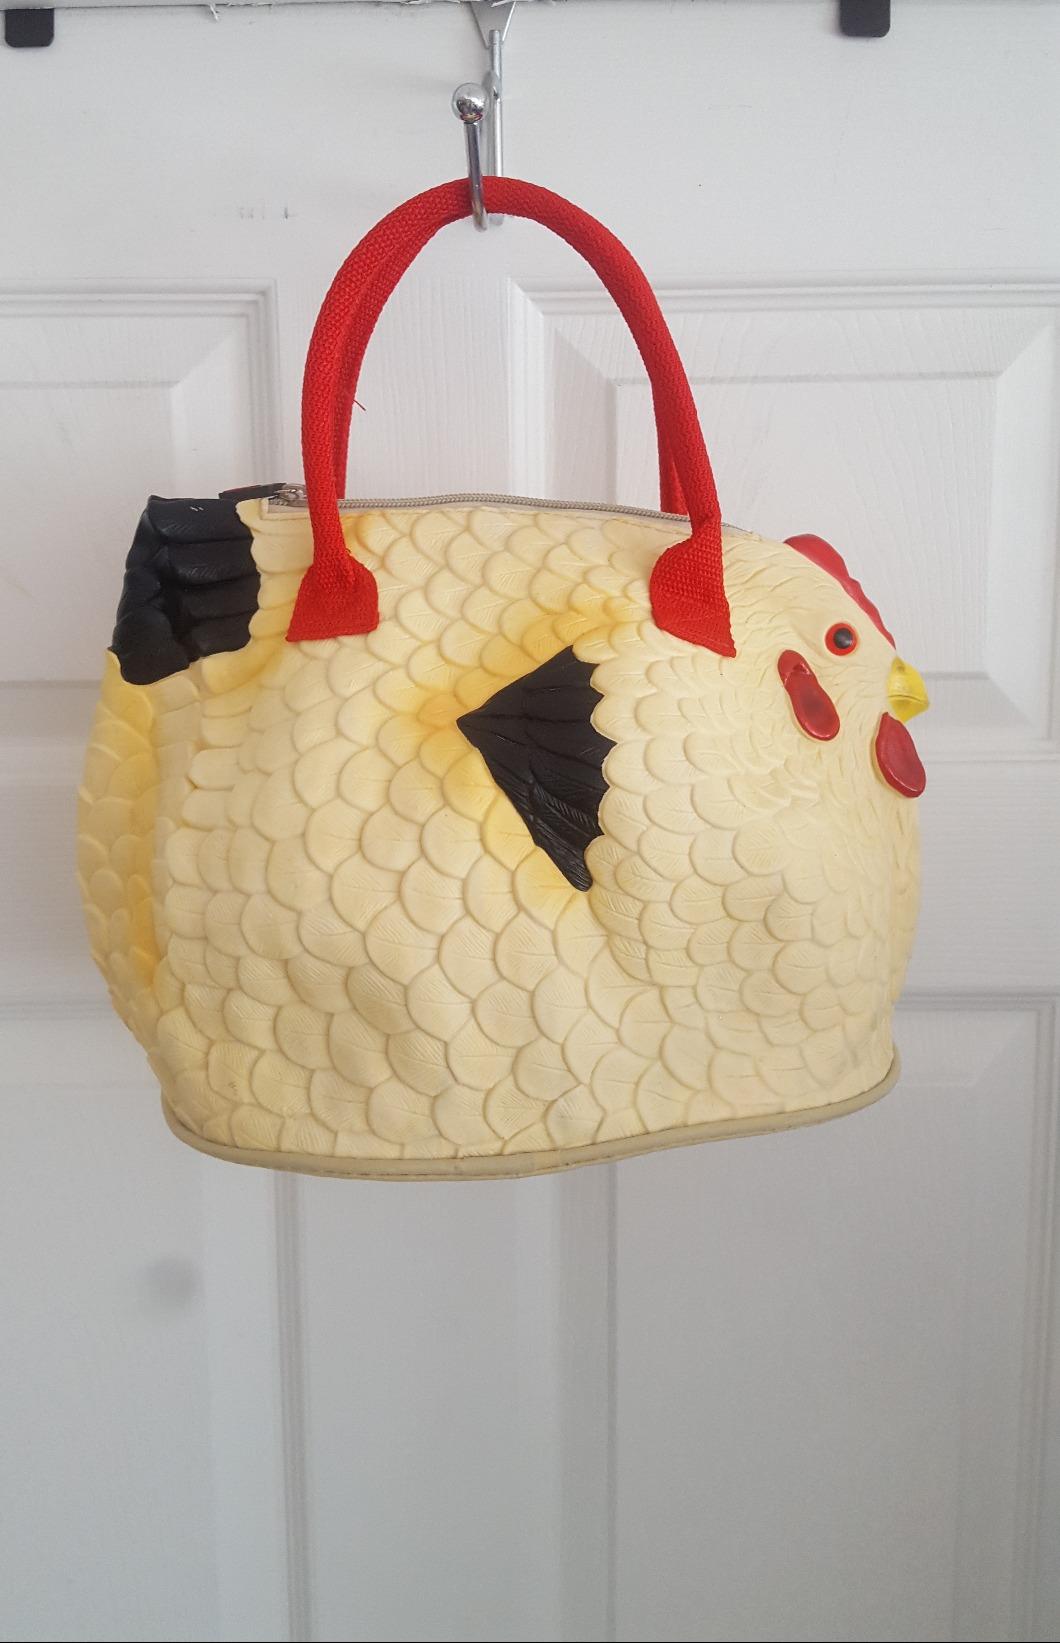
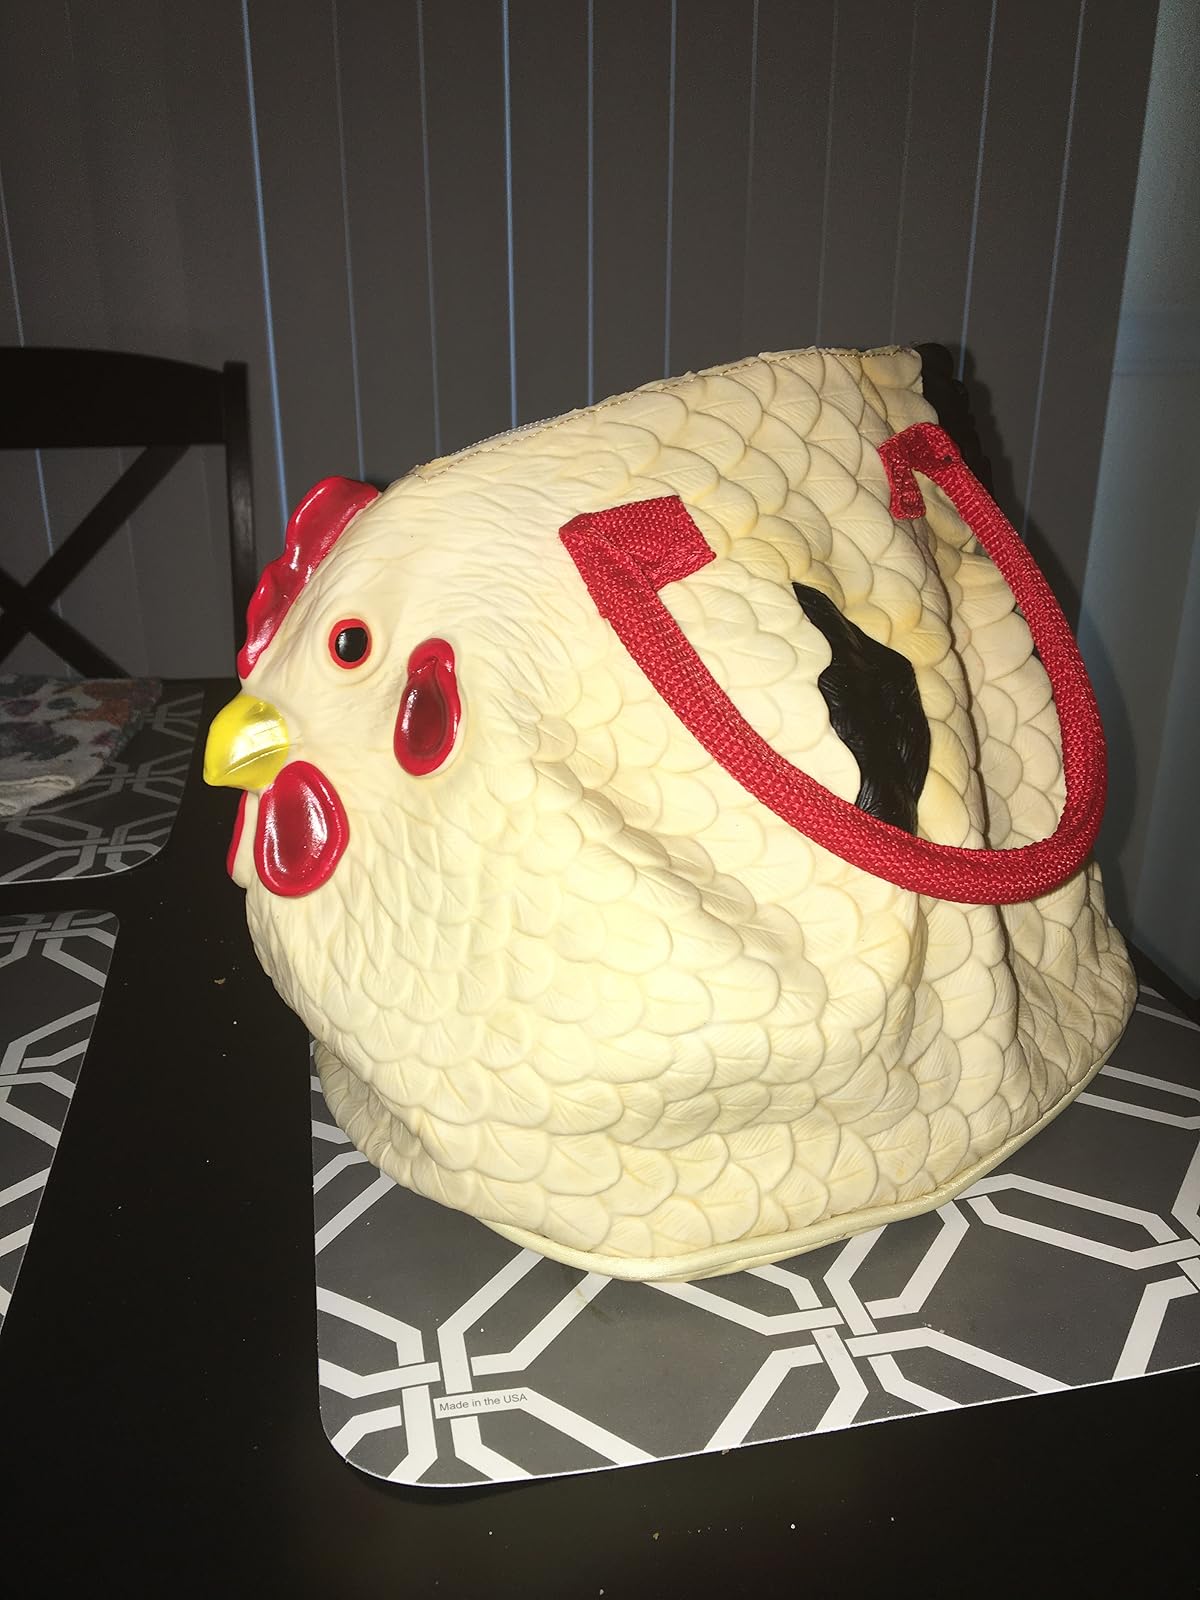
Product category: accessories_handbag
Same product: yes